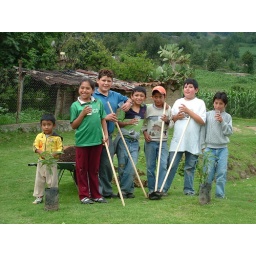
Children in the hope for a via verde &amp;quot;Green Way&amp;quot; plant trees along the trail